List of Remarkable Gardens of France

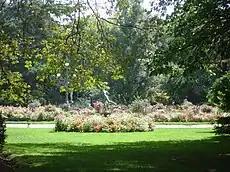
The Royal Garden of Toulouse

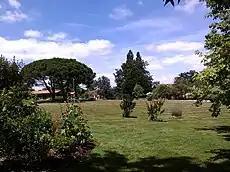
The Jardins de Coursiana

(photos and more information)